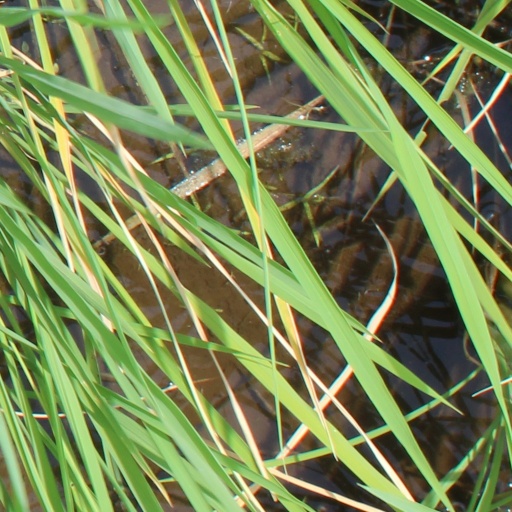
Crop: rice